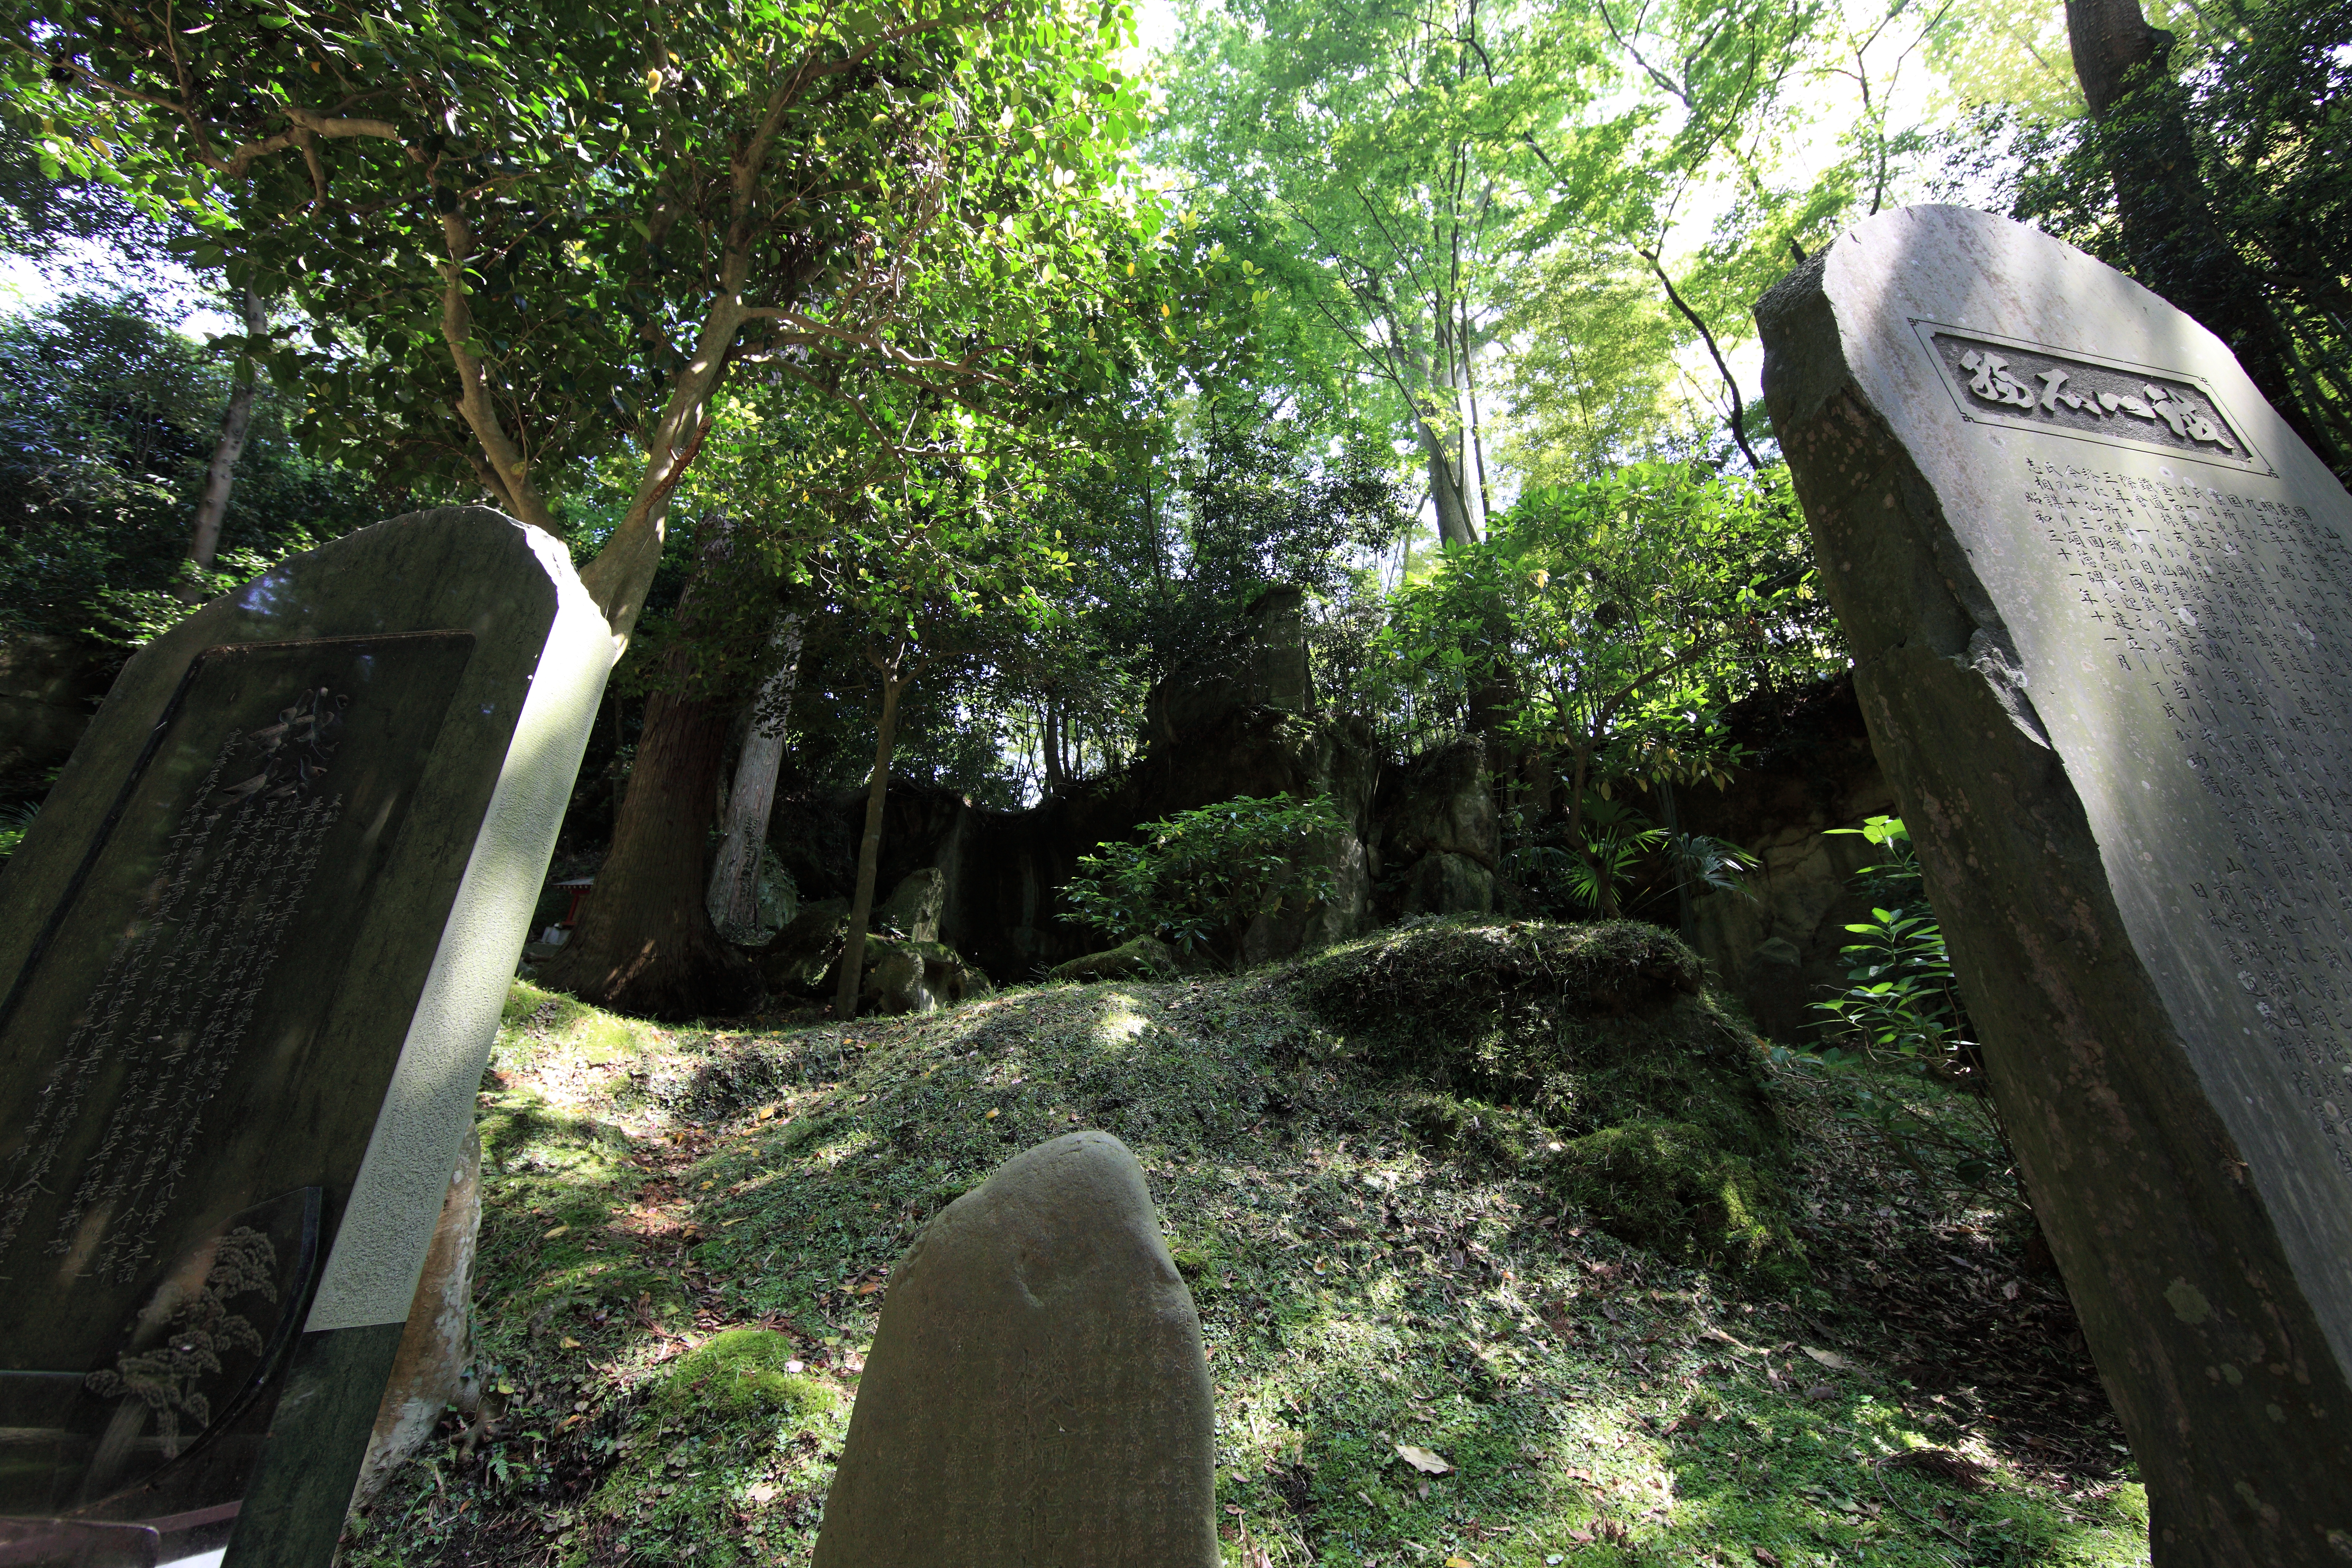
tree, rock, trail, stone, monument, high, jungle, cemetery, garden, grave, memorial, 5d, hires, markii, hi, res, resolution, canonef14mmf28liiusm